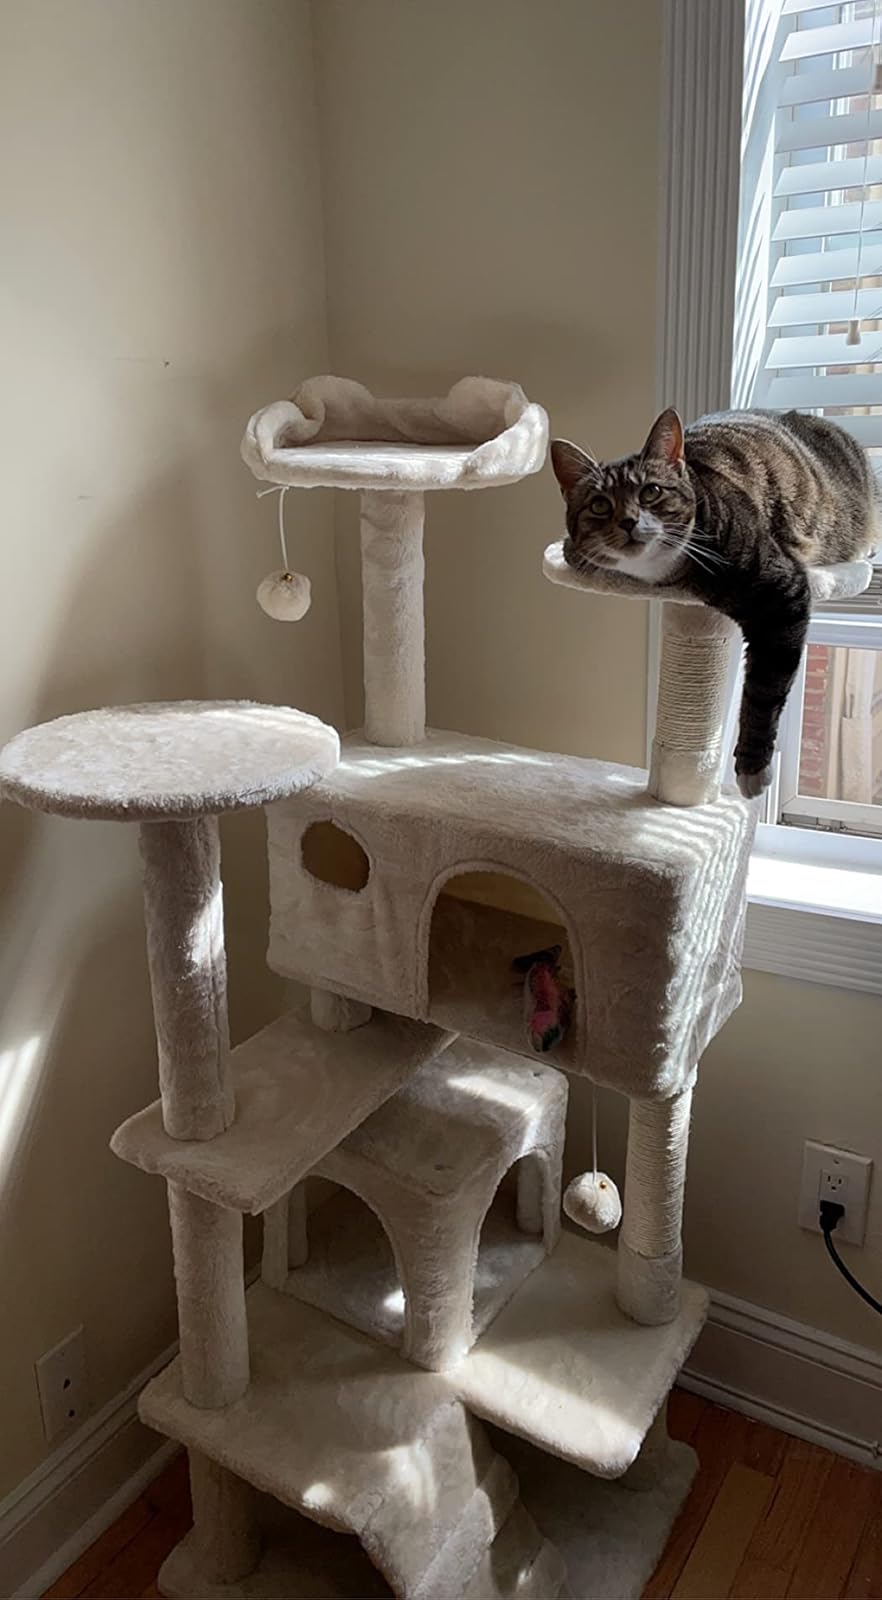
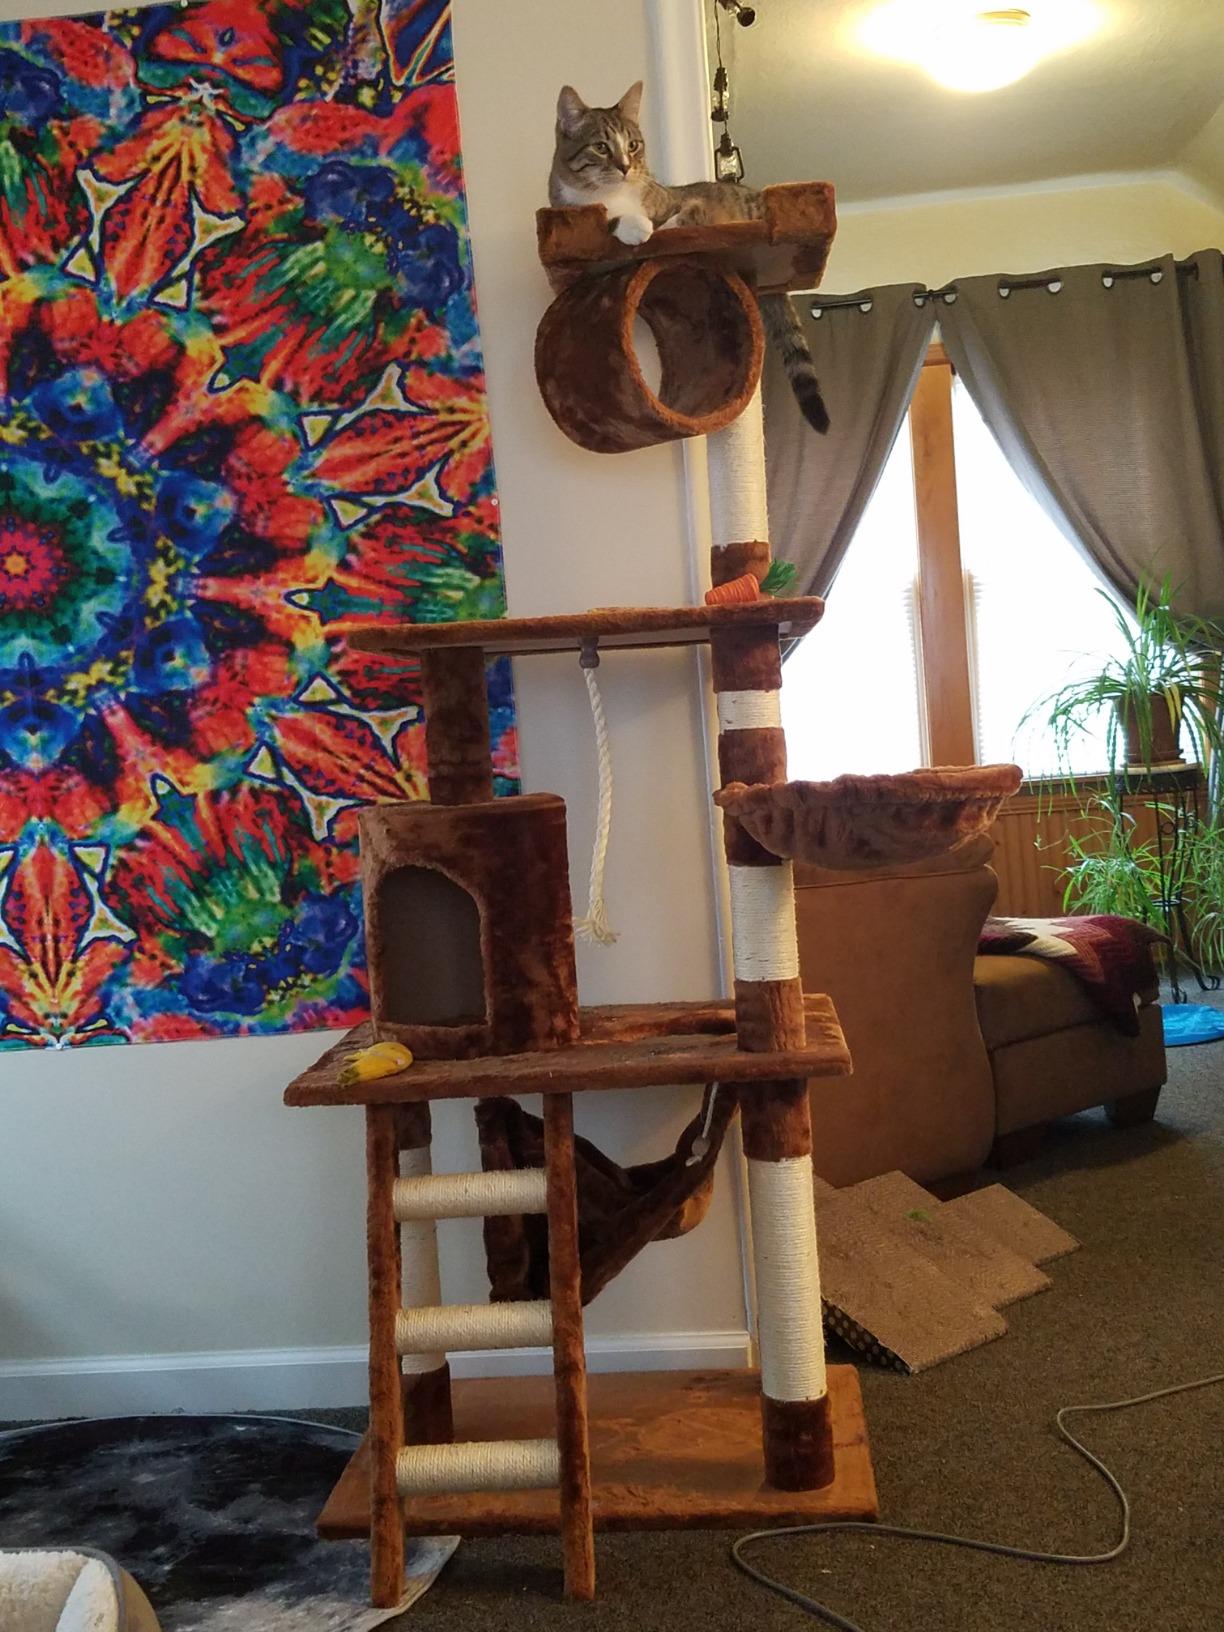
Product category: items_cat tree
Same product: no